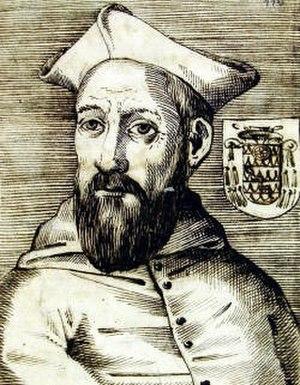
Girolamo Ghinucci est un cardinal italien du XVIᵉ siècle.